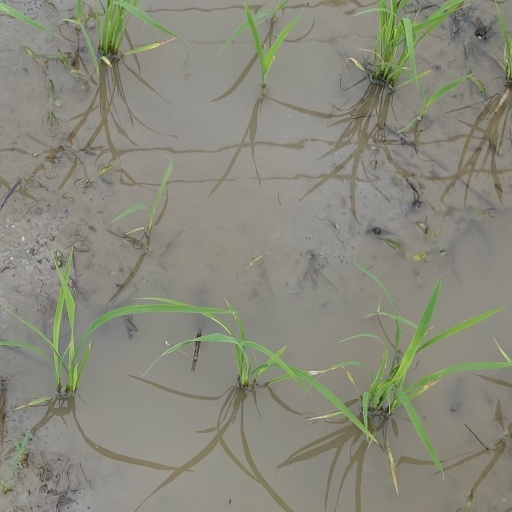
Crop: rice